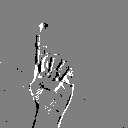
ASL letter: z